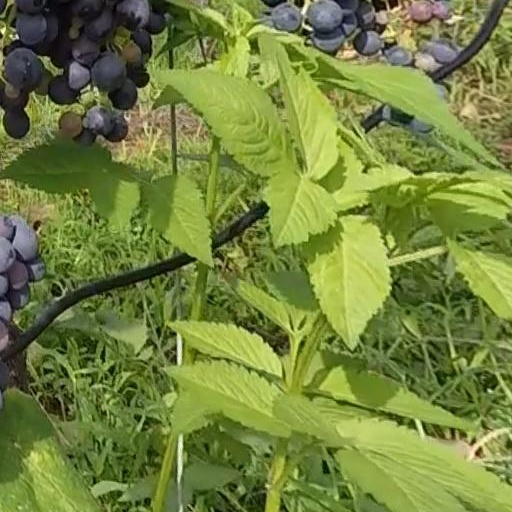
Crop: grape